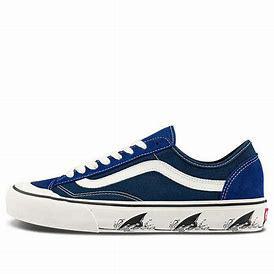
Brand: Vans
Model: Style 36 Decon Sf Skate